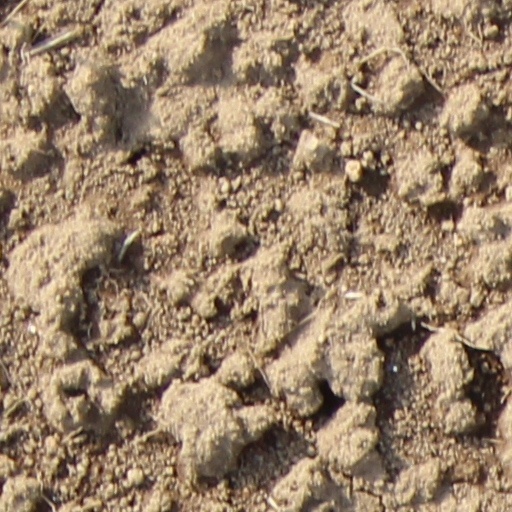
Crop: wheat